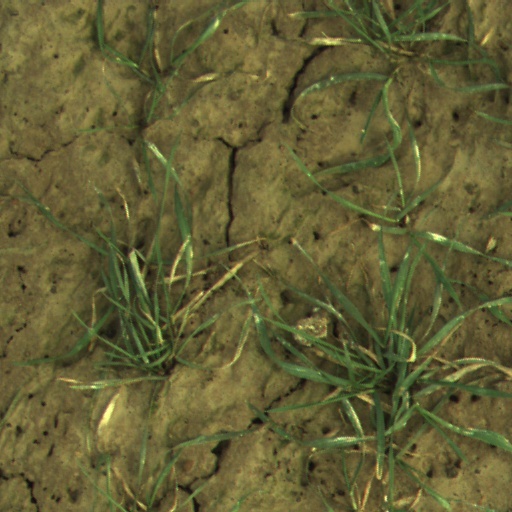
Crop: wheat